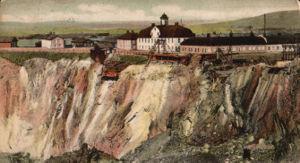
La grande montagne de cuivre de Falun est une ancienne mine de cuivre située à Falun, en Suède. Elle fut exploitée pendant environ un millénaire, entre le IXᵉ siècle et sa fermeture en 1992. Au milieu du XVIIᵉ siècle, 70 % de la production mondiale de cuivre en provenait. Le site est classé au Patrimoine mondial par l'UNESCO en 2001.